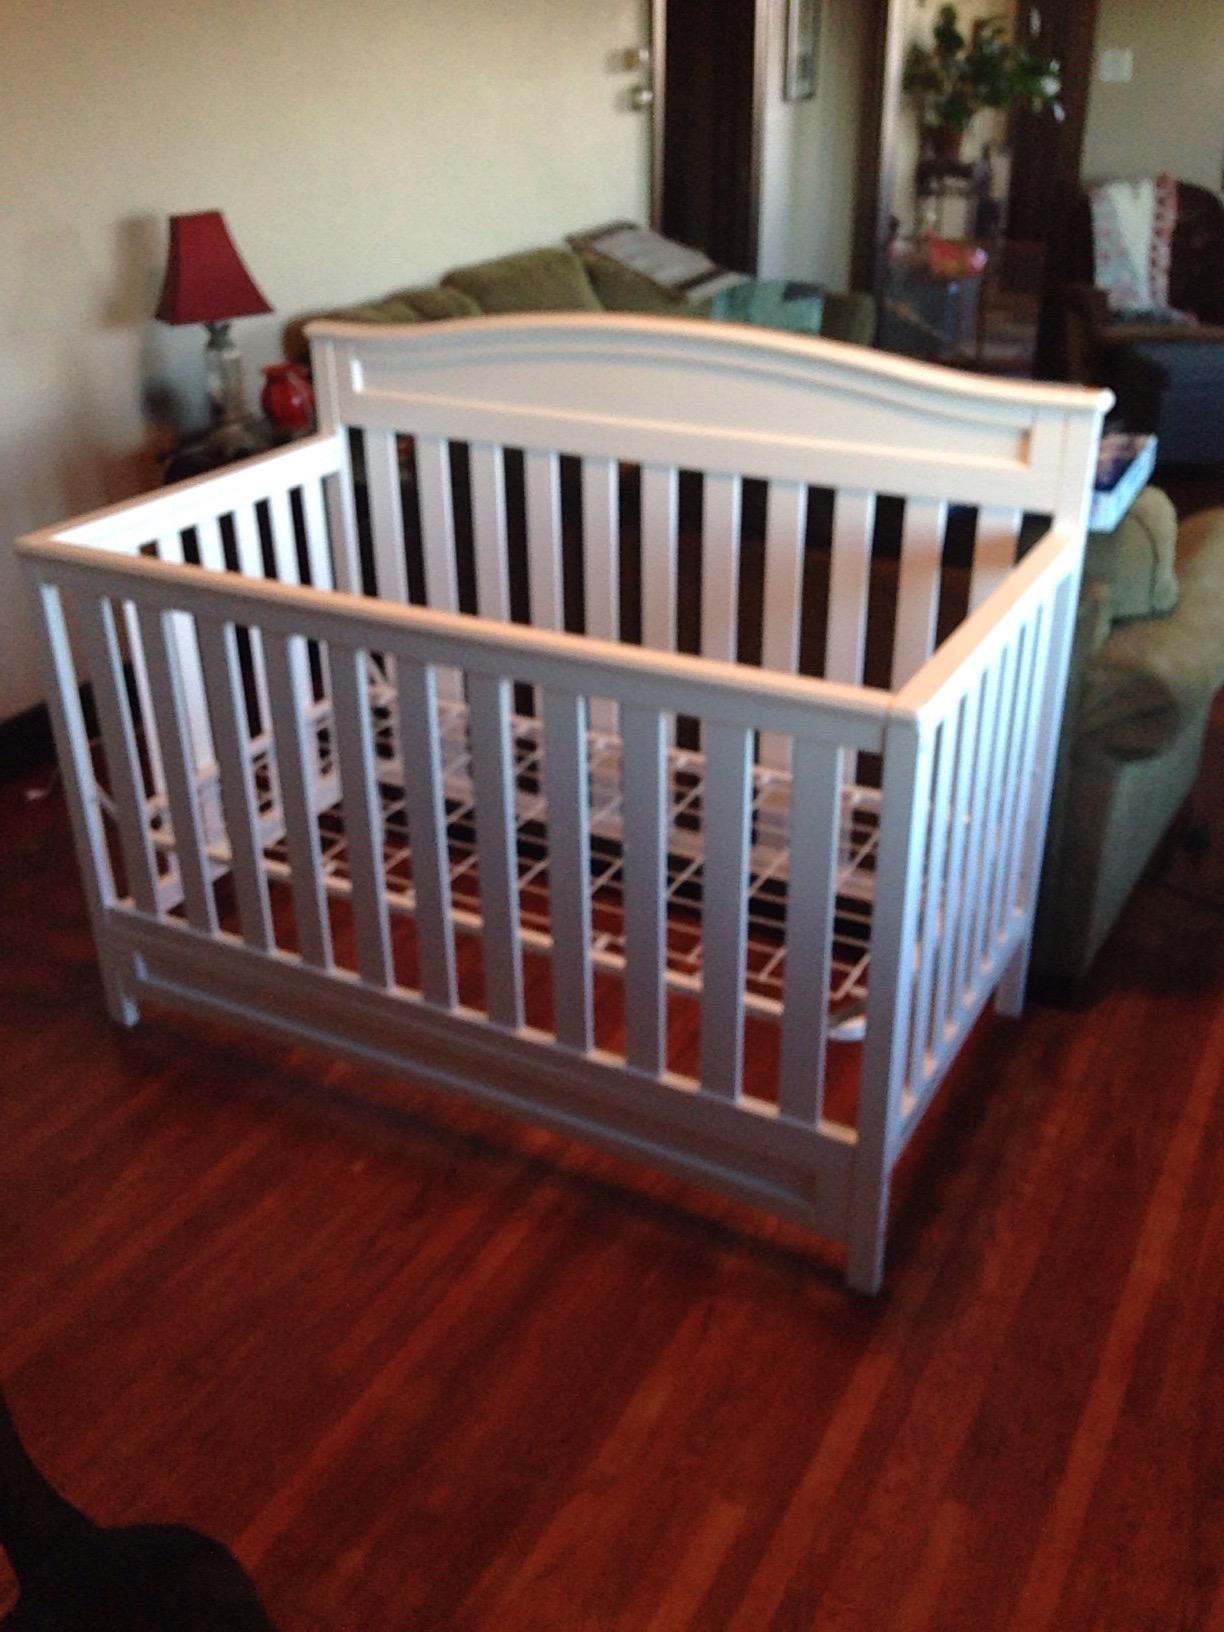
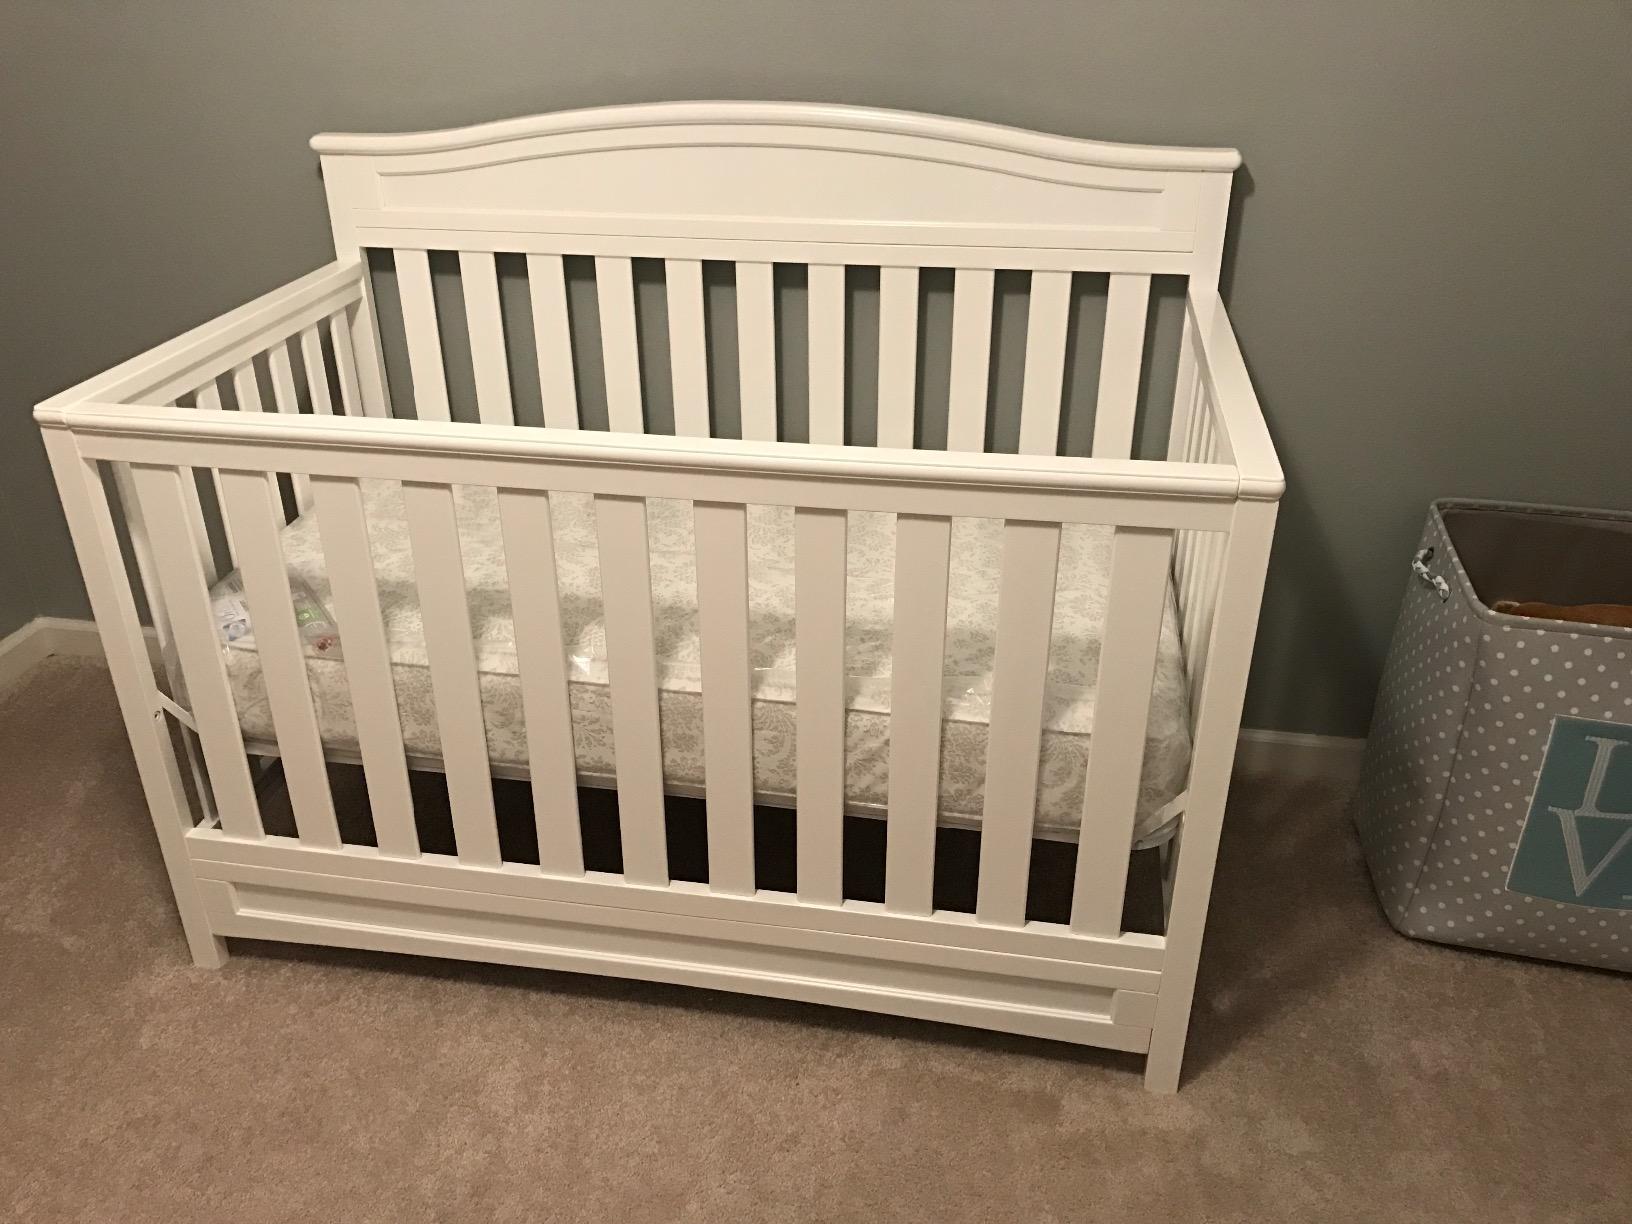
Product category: products_crib
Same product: yes